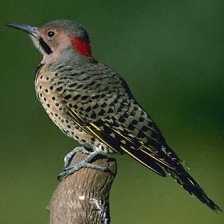
Species: GILDED FLICKER
Scientific name: COLAPTES AURATUS